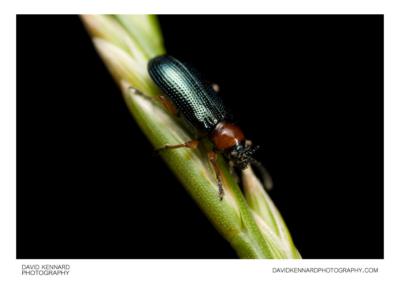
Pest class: cereal_leaf_beetle